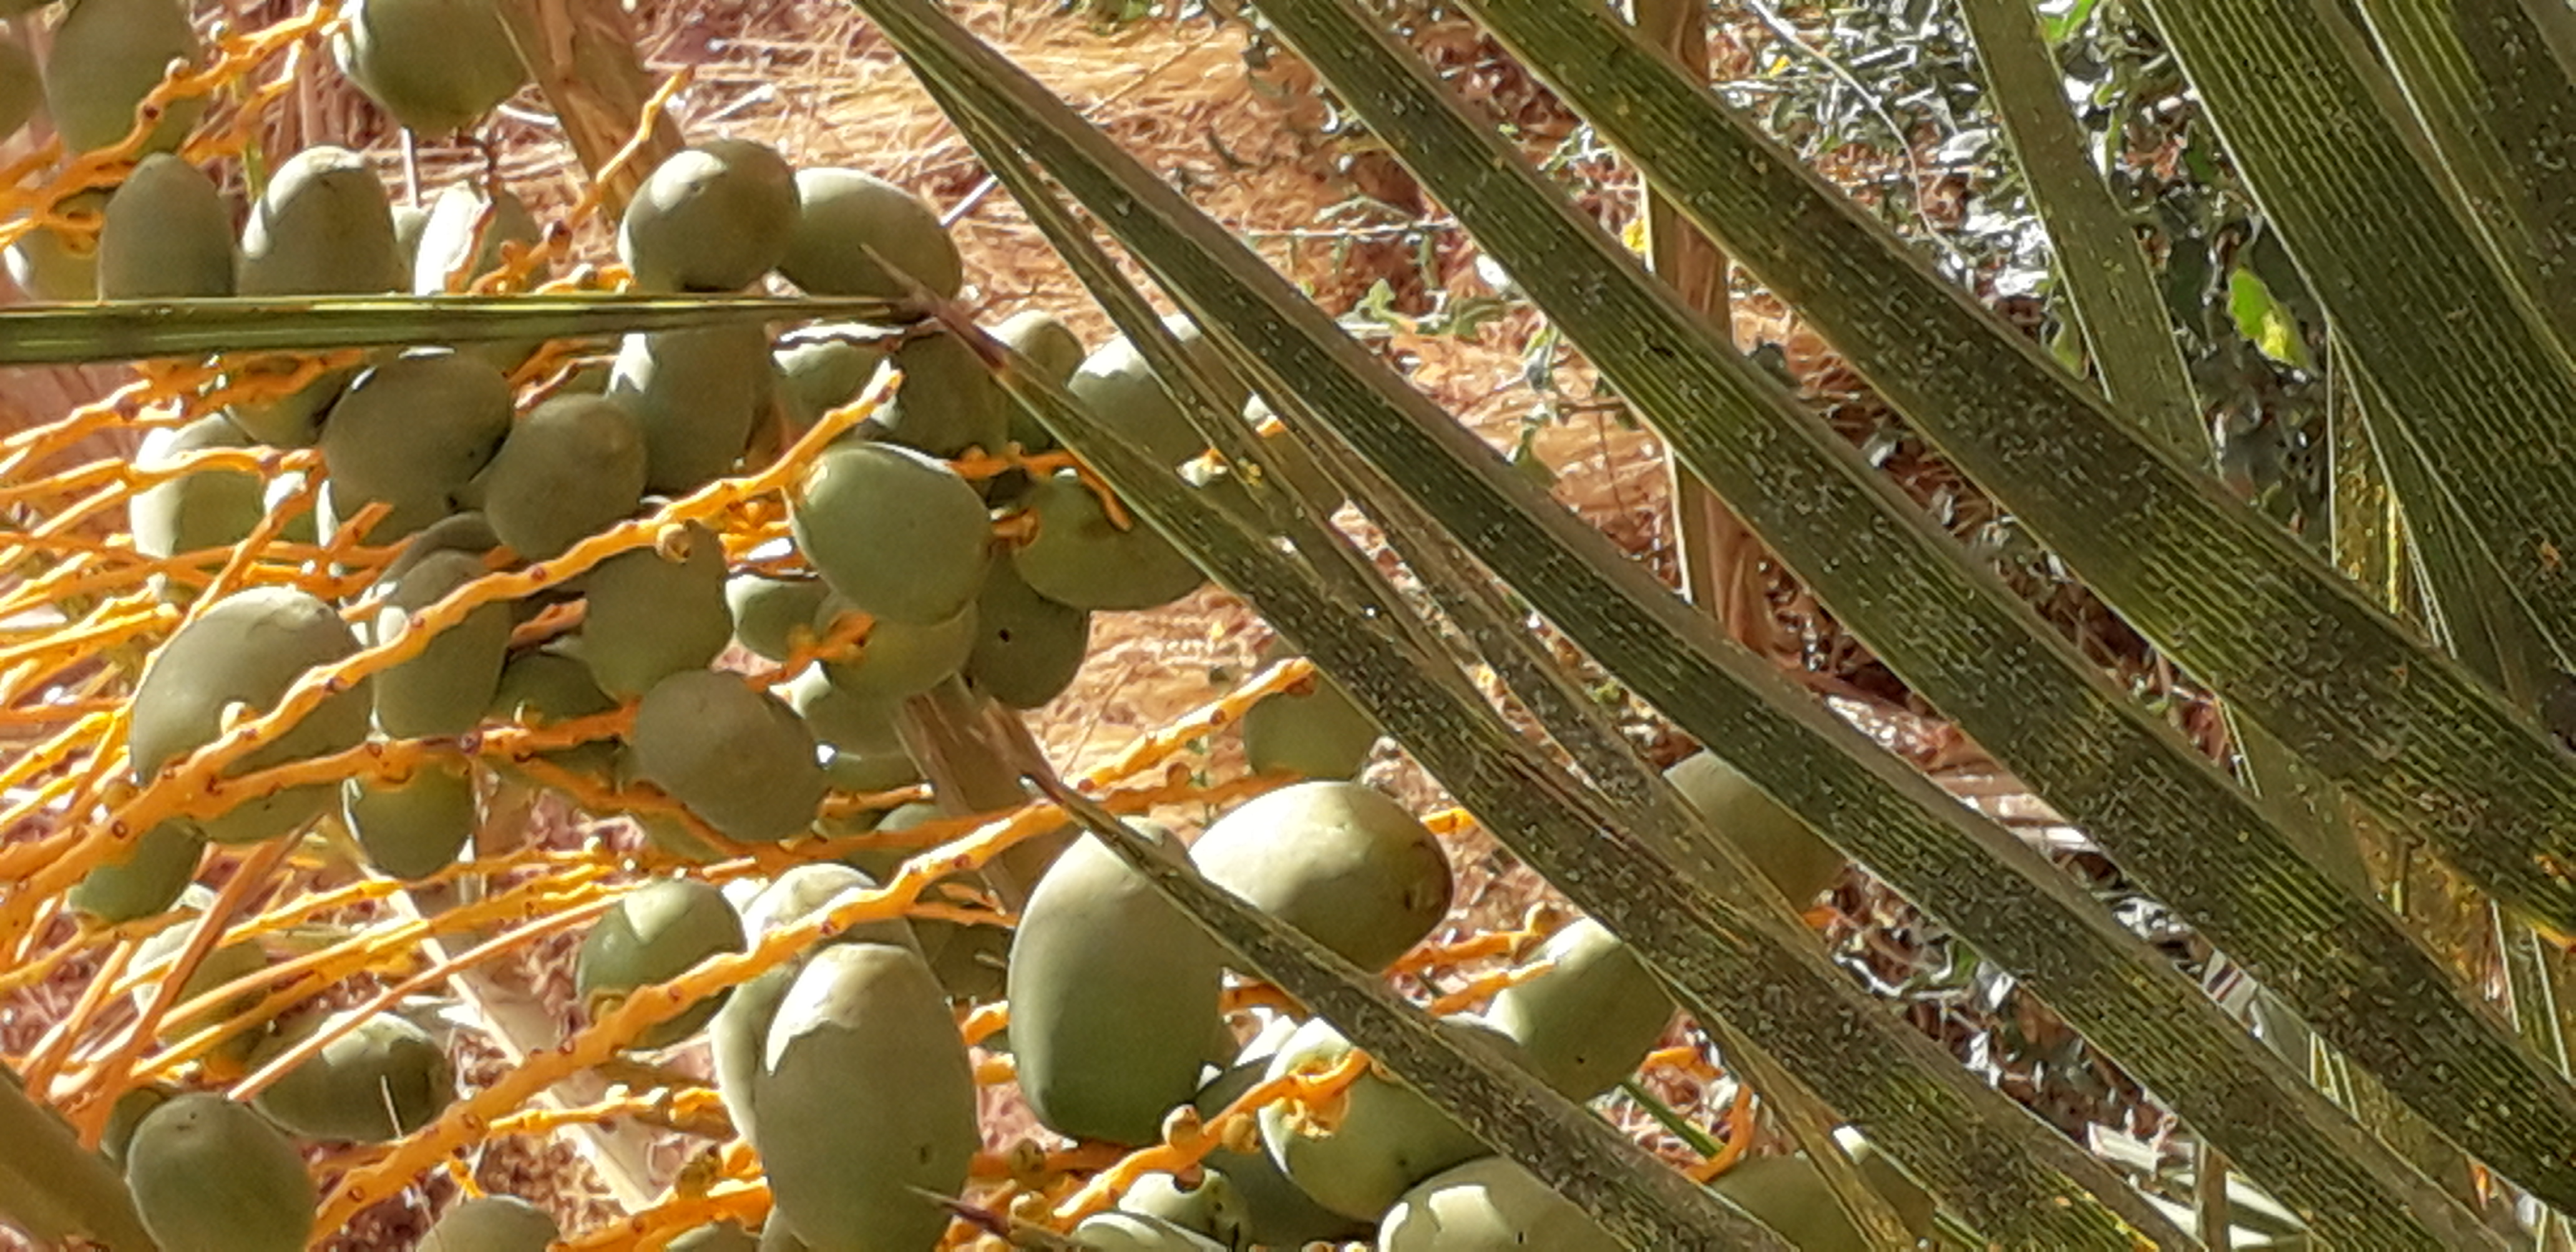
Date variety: Boumajhoul